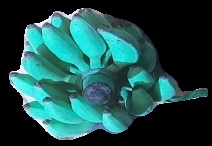
Variety: elakki-bale
Grade: grade3